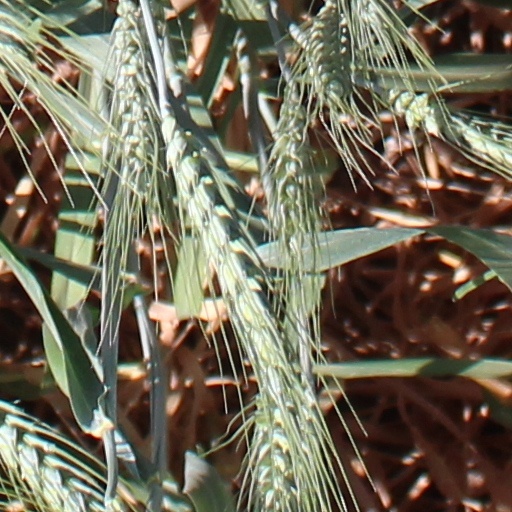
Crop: wheat